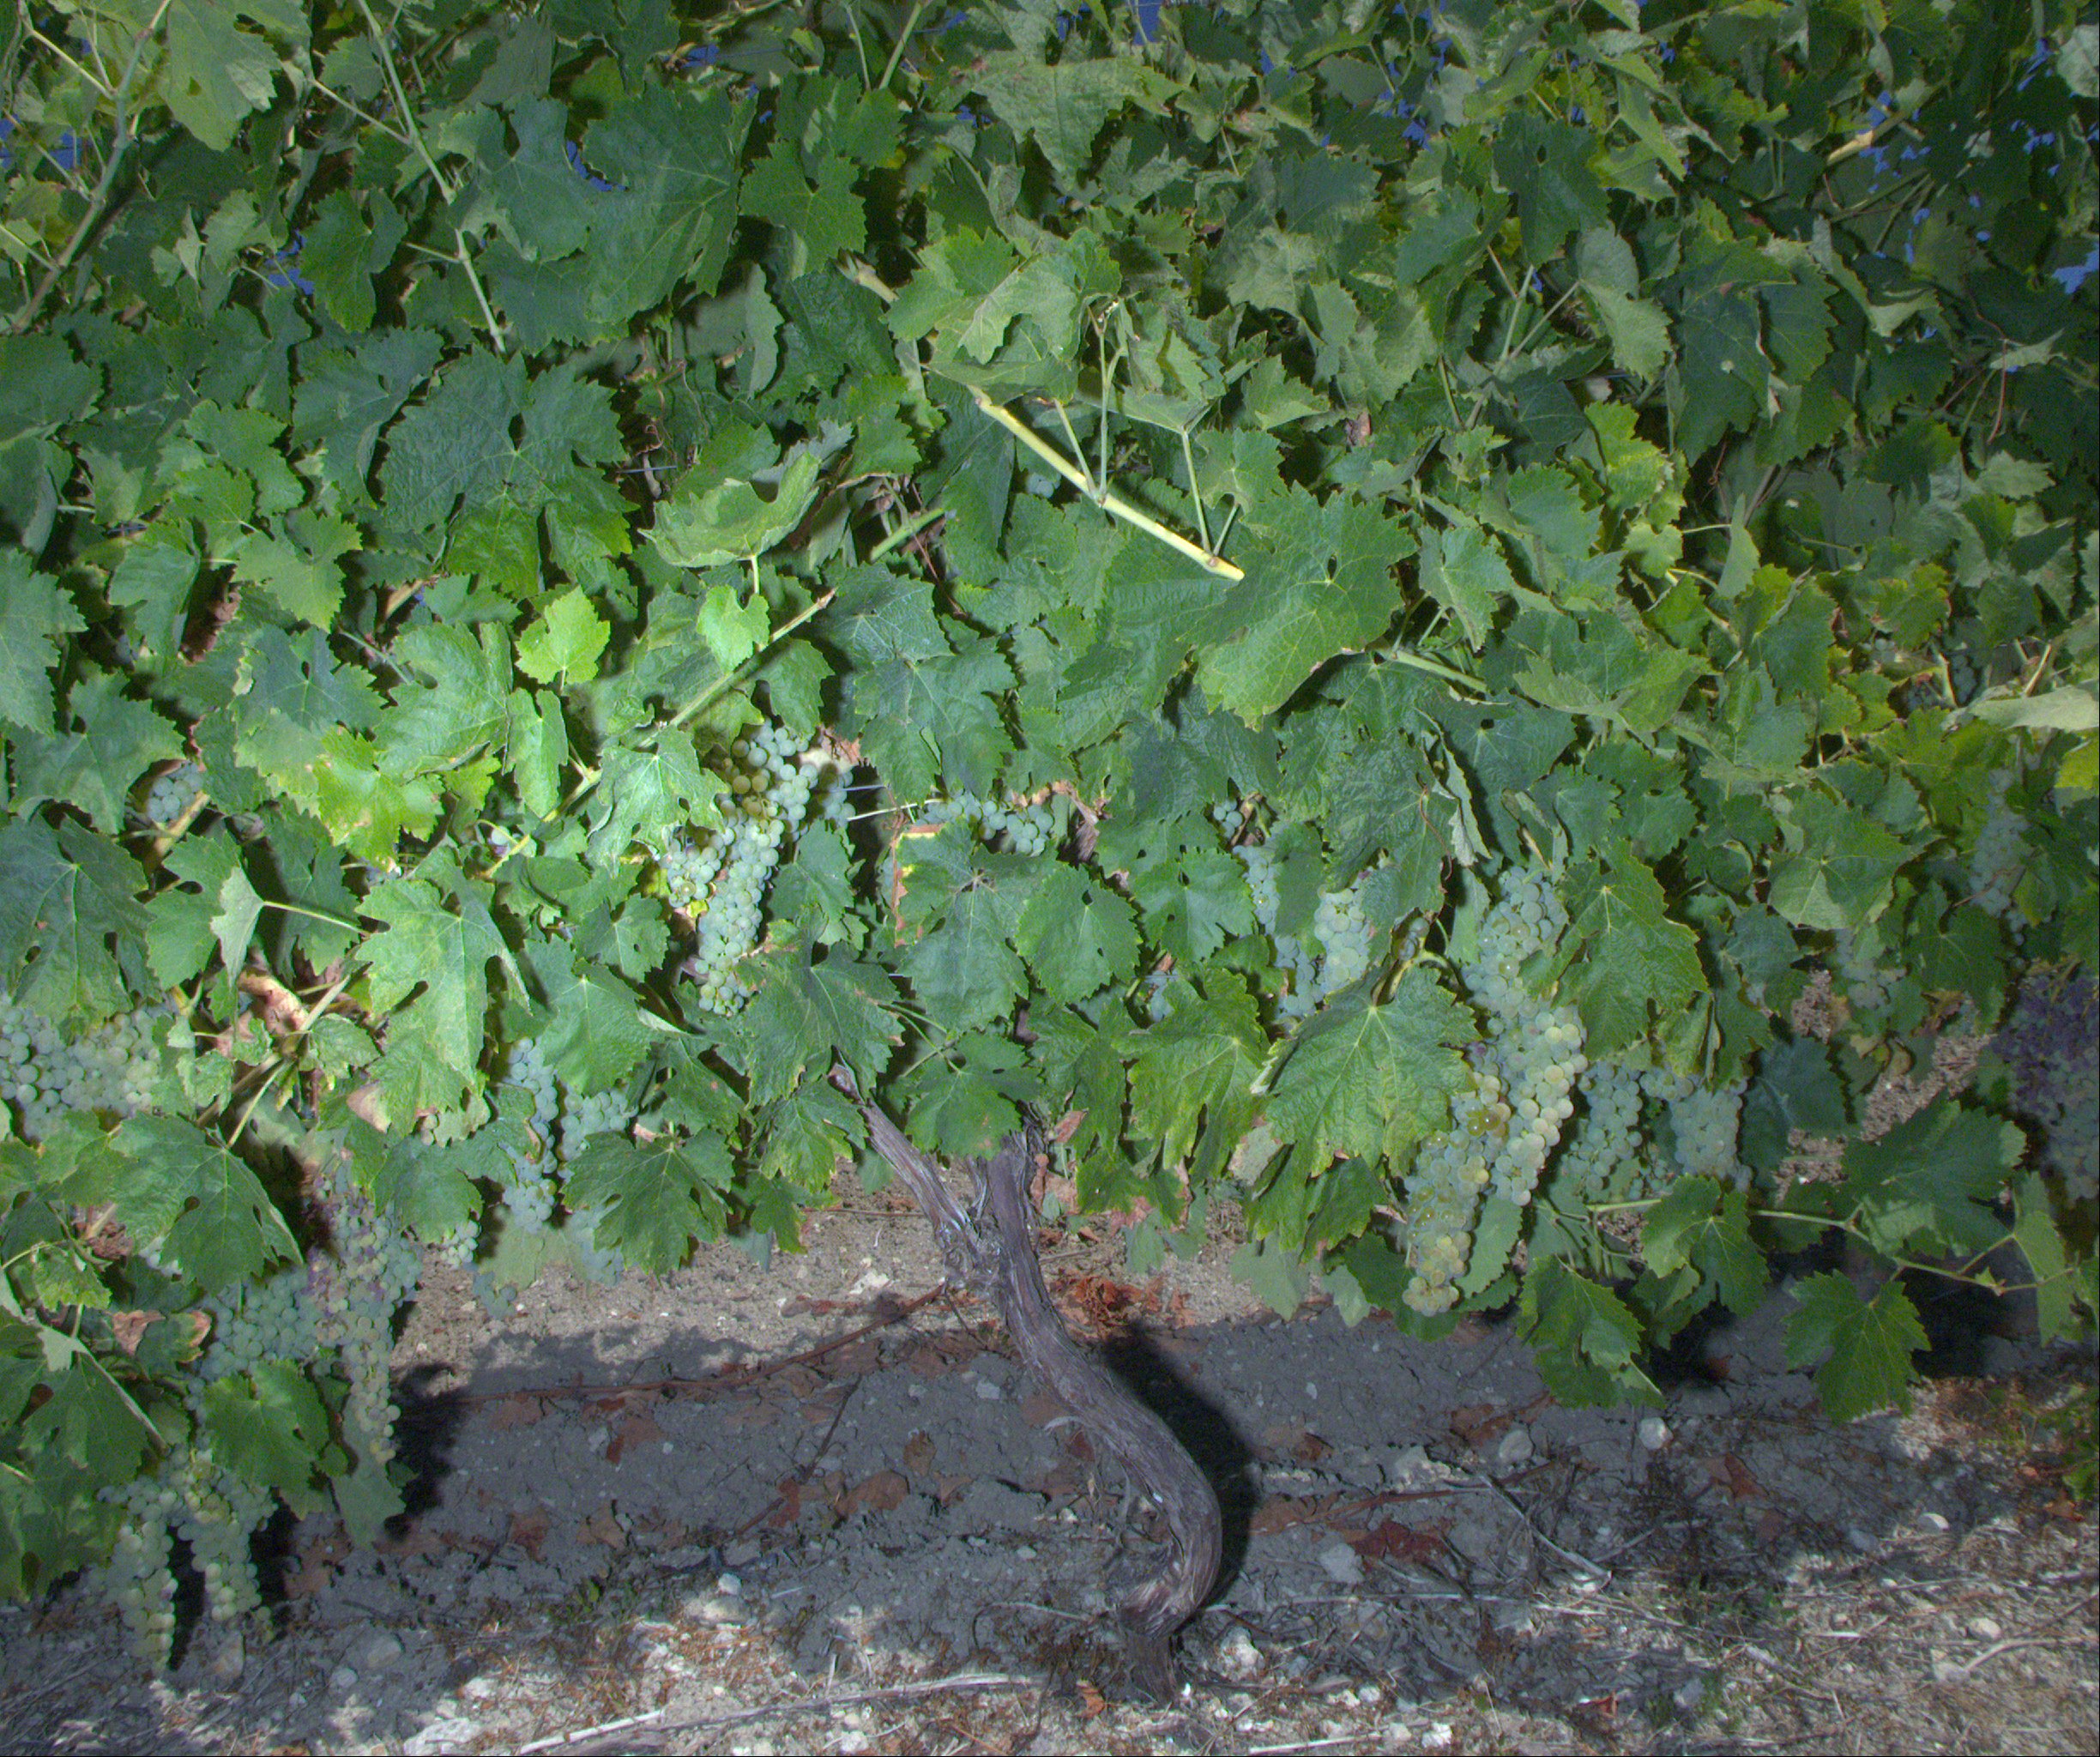
Grape variety: ugni-blanc
Disease: confounding disease (conf)